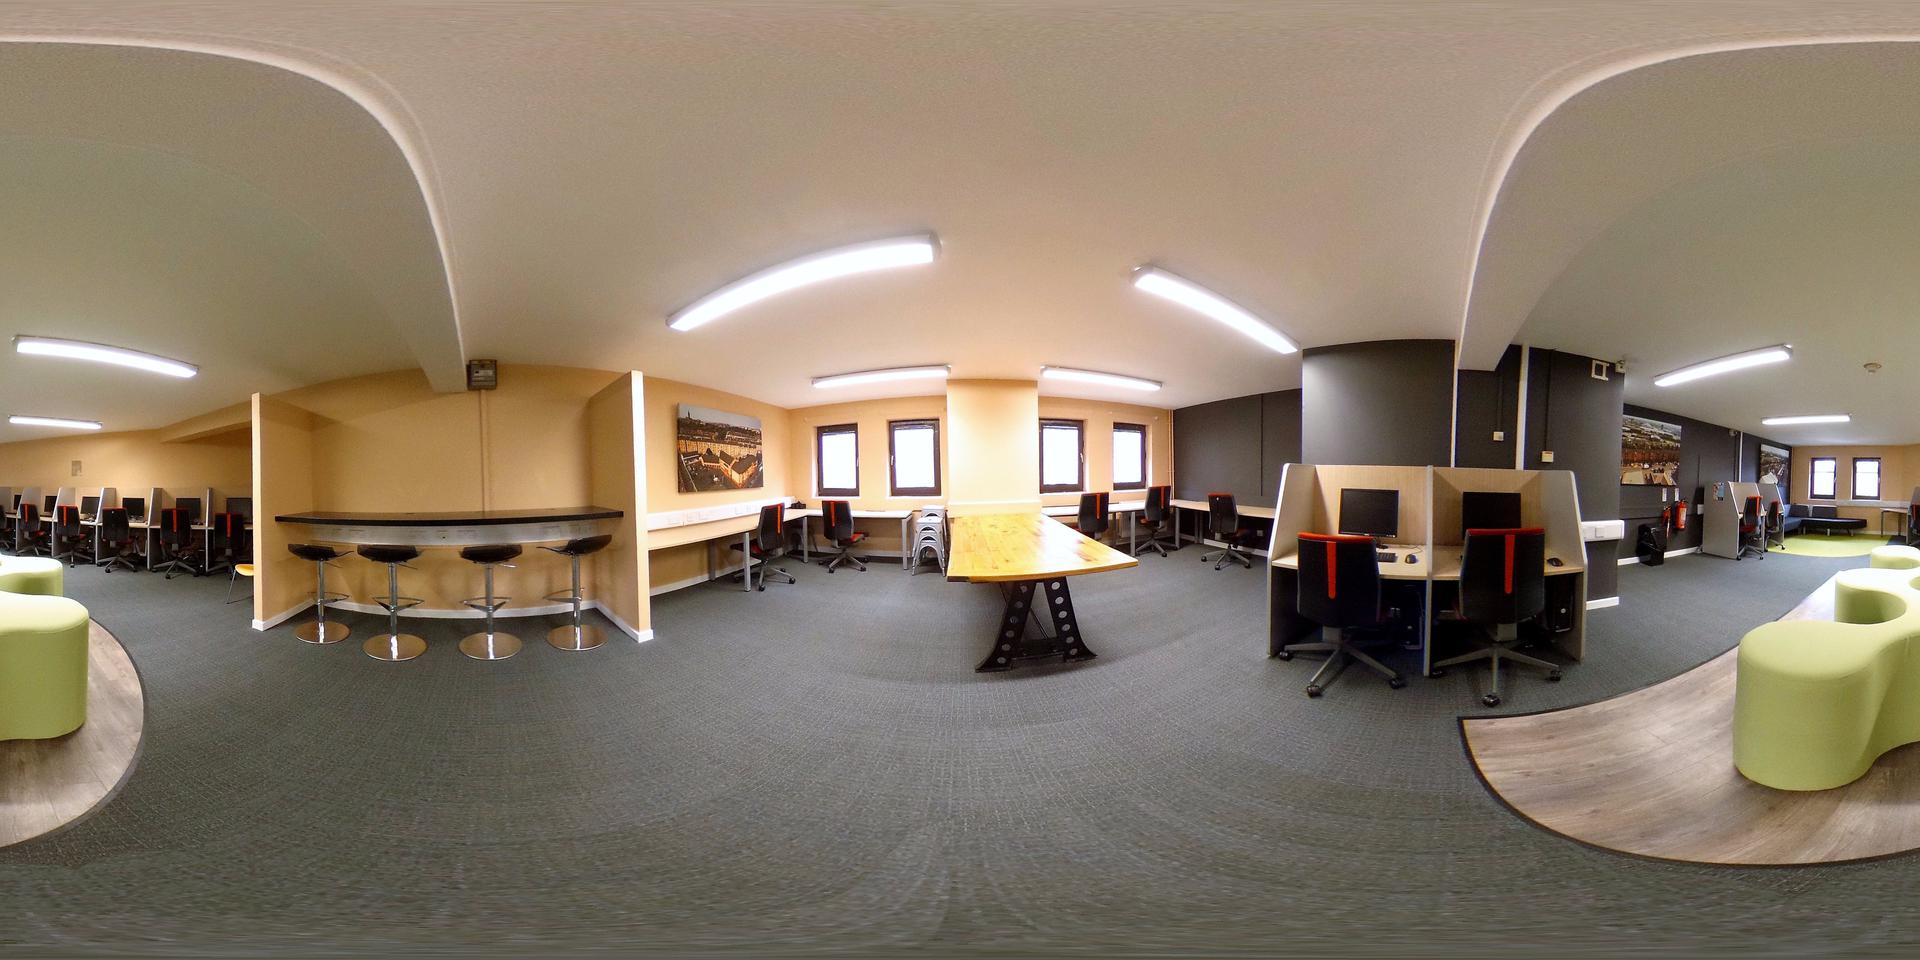
Referred object: Draw the black trash can below the bench

Referred object: the wooden table with black metal legs